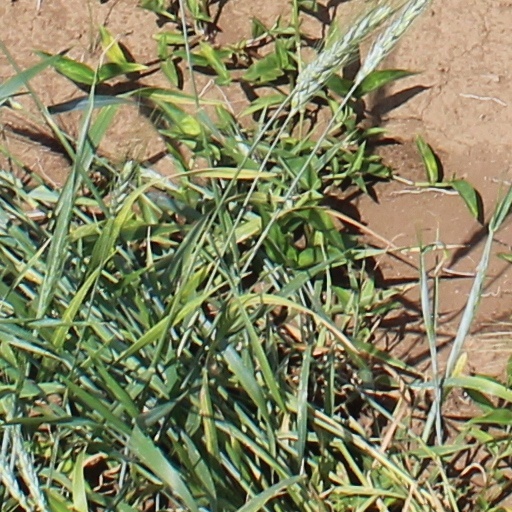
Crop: wheat